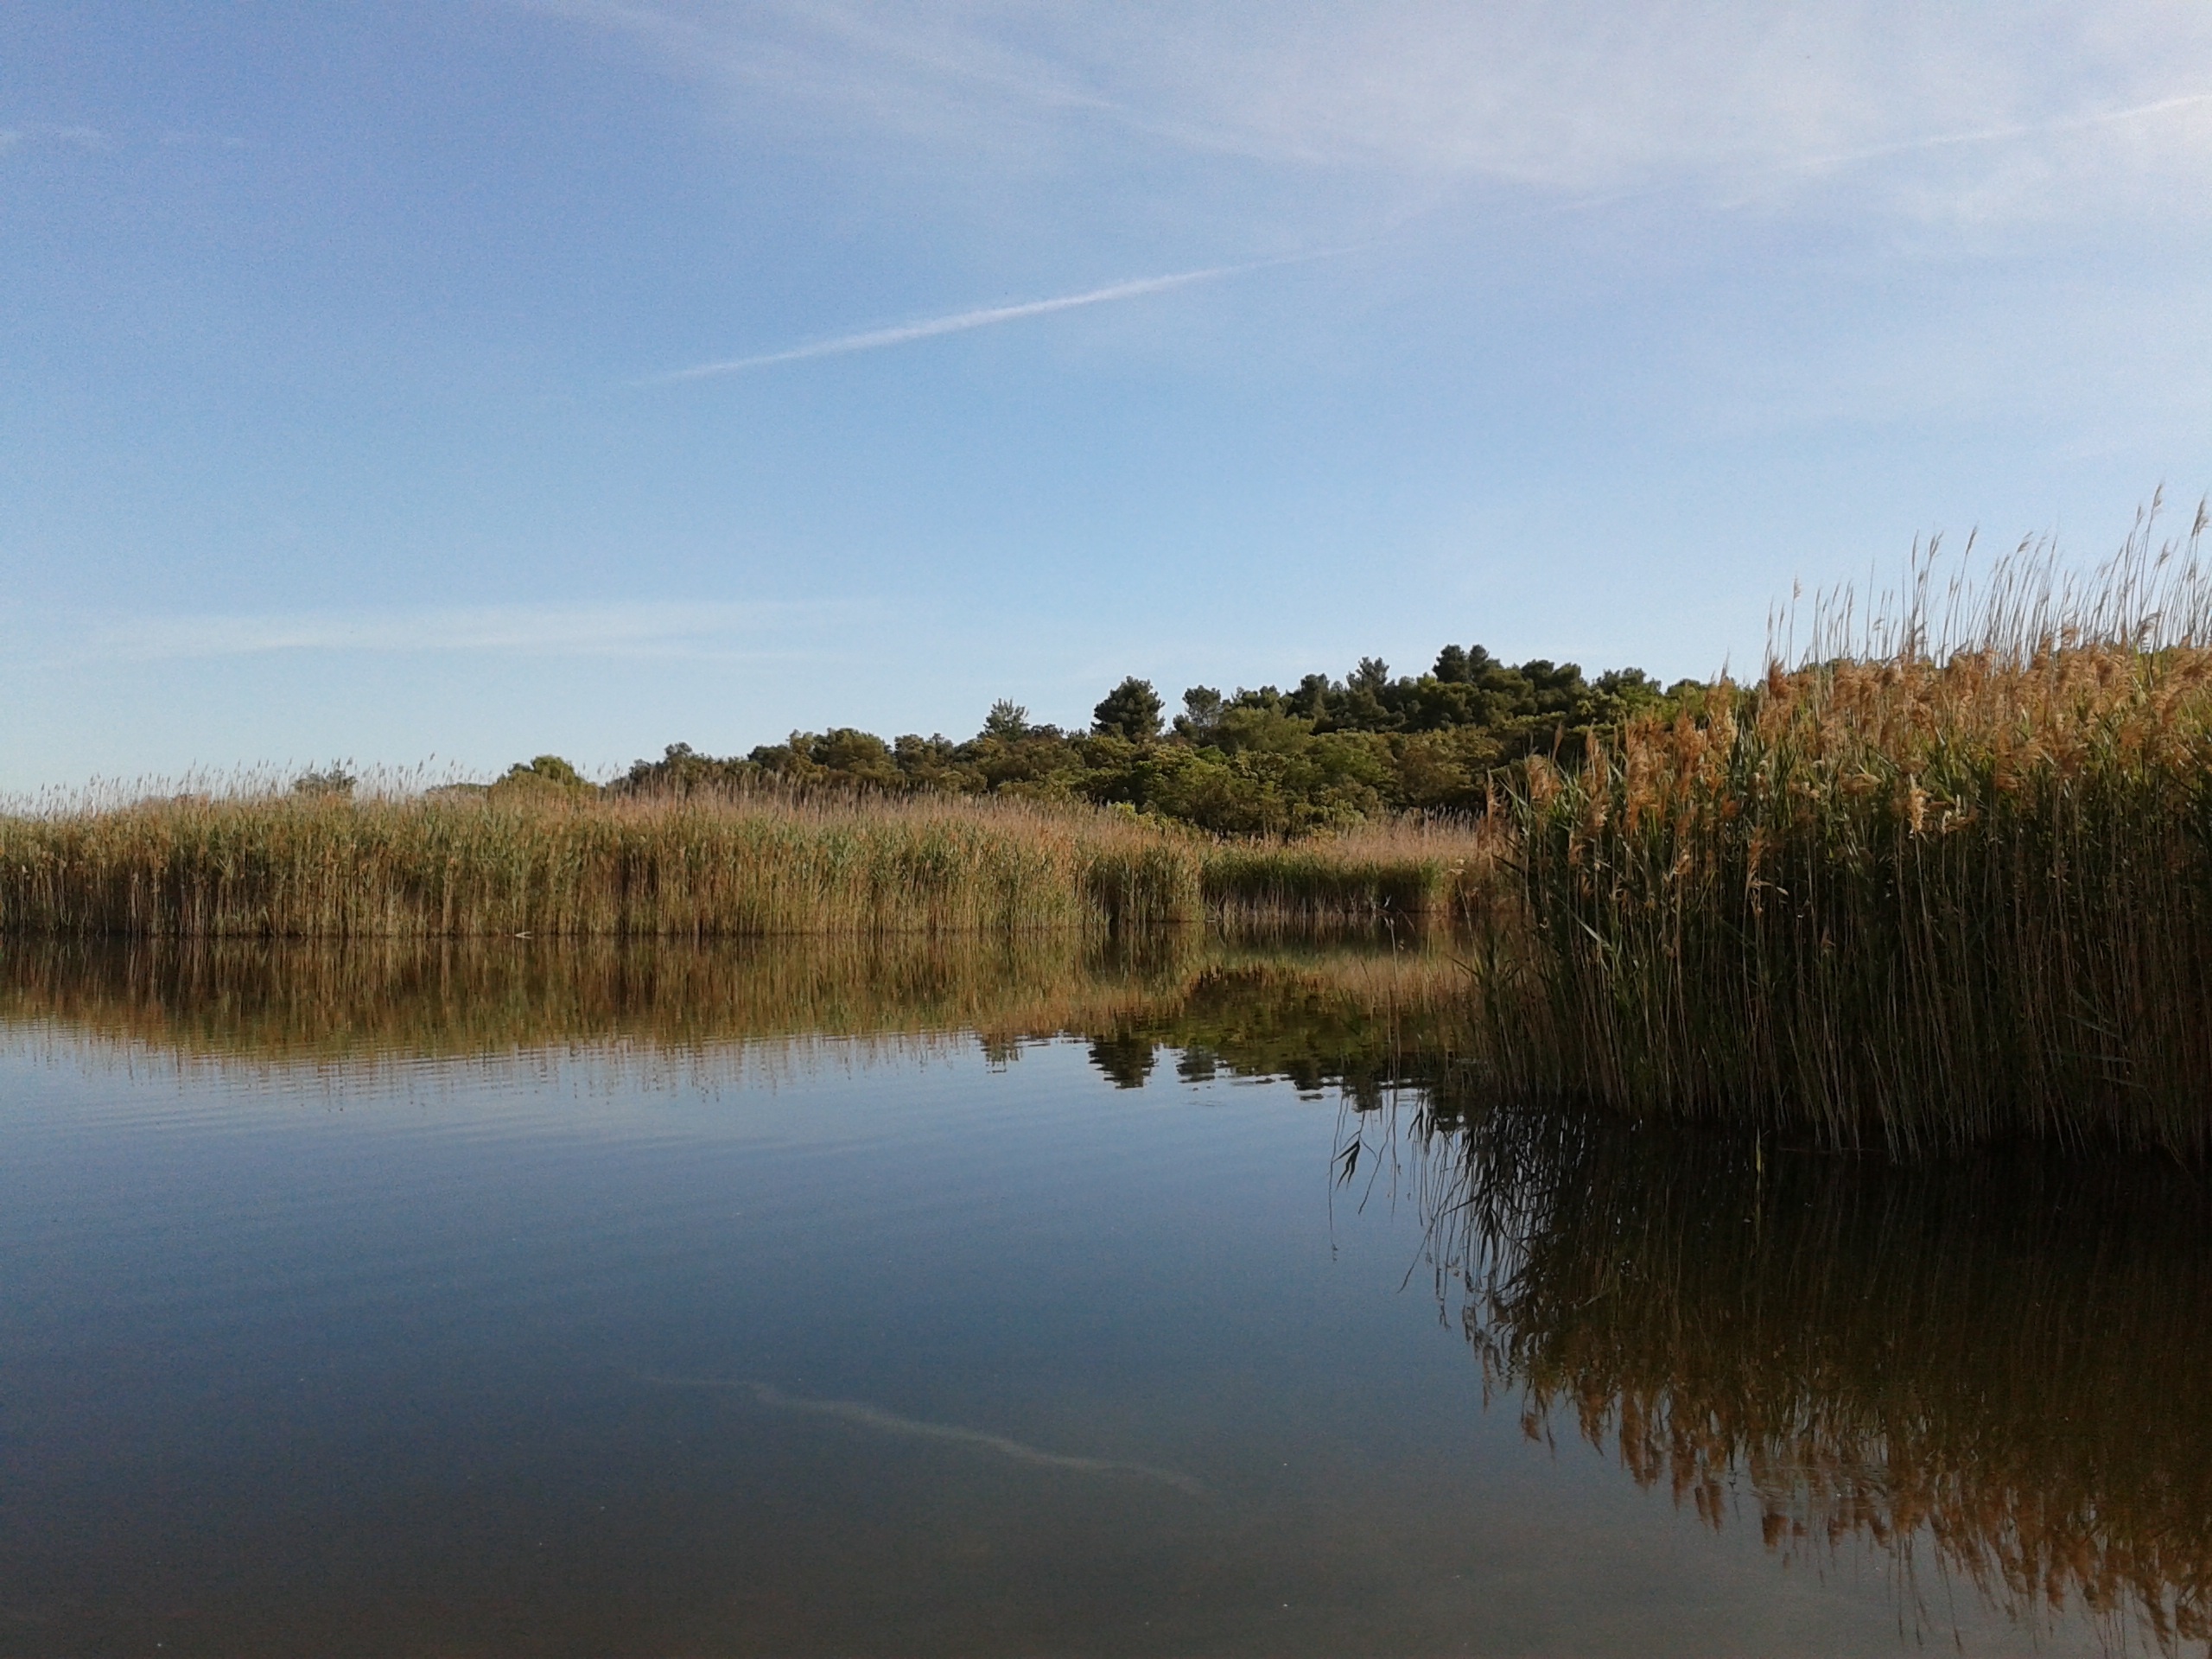
landscape, sea, water, nature, marsh, swamp, wilderness, sun, lake, atmosphere, river, pond, reflection, reservoir, waterway, body of water, wetland, bog, floodplain, habitat, loch, ecosystem, portonovo, natural environment